Dagmar Enkelmann

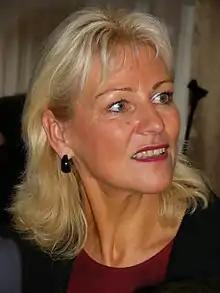
Enkelmann in 2009

Dagmar Enkelmann ( Ebert; 5 April 1956) is a German politician of Die Linke (""The Left"") party.